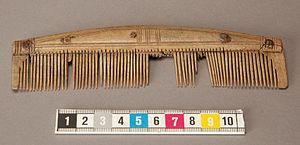
Peigne en bois de cervidés, trouvé dans les Terres Noires de Birka, Suède
Birka et Hovgården sont deux sites de Suède formant un ensemble archéologique de l'âge des Vikings inscrit au patrimoine mondial de l'UNESCO, situés respectivement sur les îles de Björkö et Adelsö sur le lac Mälar, à environ 30 km de Stockholm.